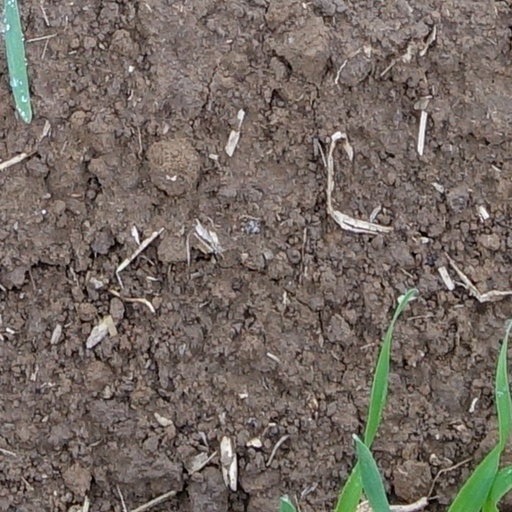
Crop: wheat